Pomacea bridgesii

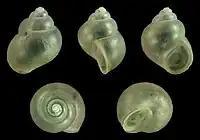
Juvenile

Mystery snails possess structurally complex eyes at the tip of a cephalic eyestalk. They are able to regenerate the eye completely after amputation through the mid-eyestalk. They are born with both gills and lungs. Mystery snails also possess a siphon which is a small tube used to breathe air. They frequently surface to breathe.